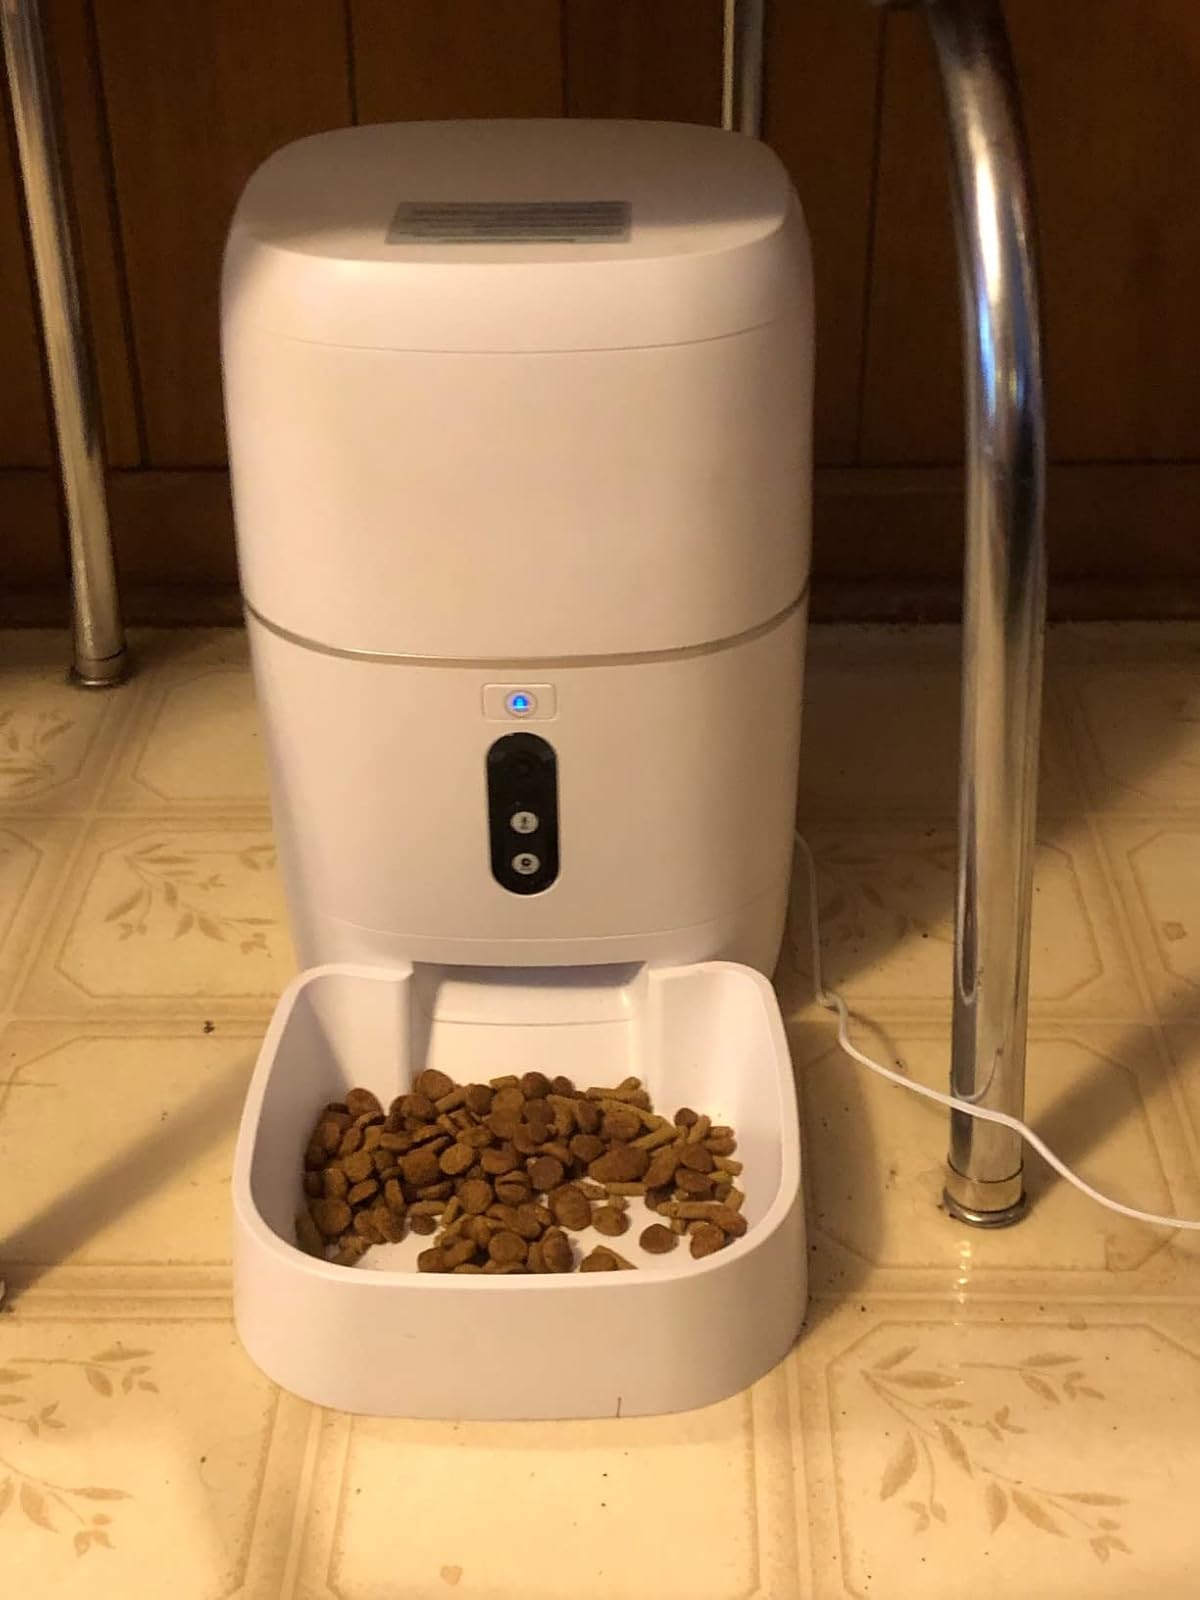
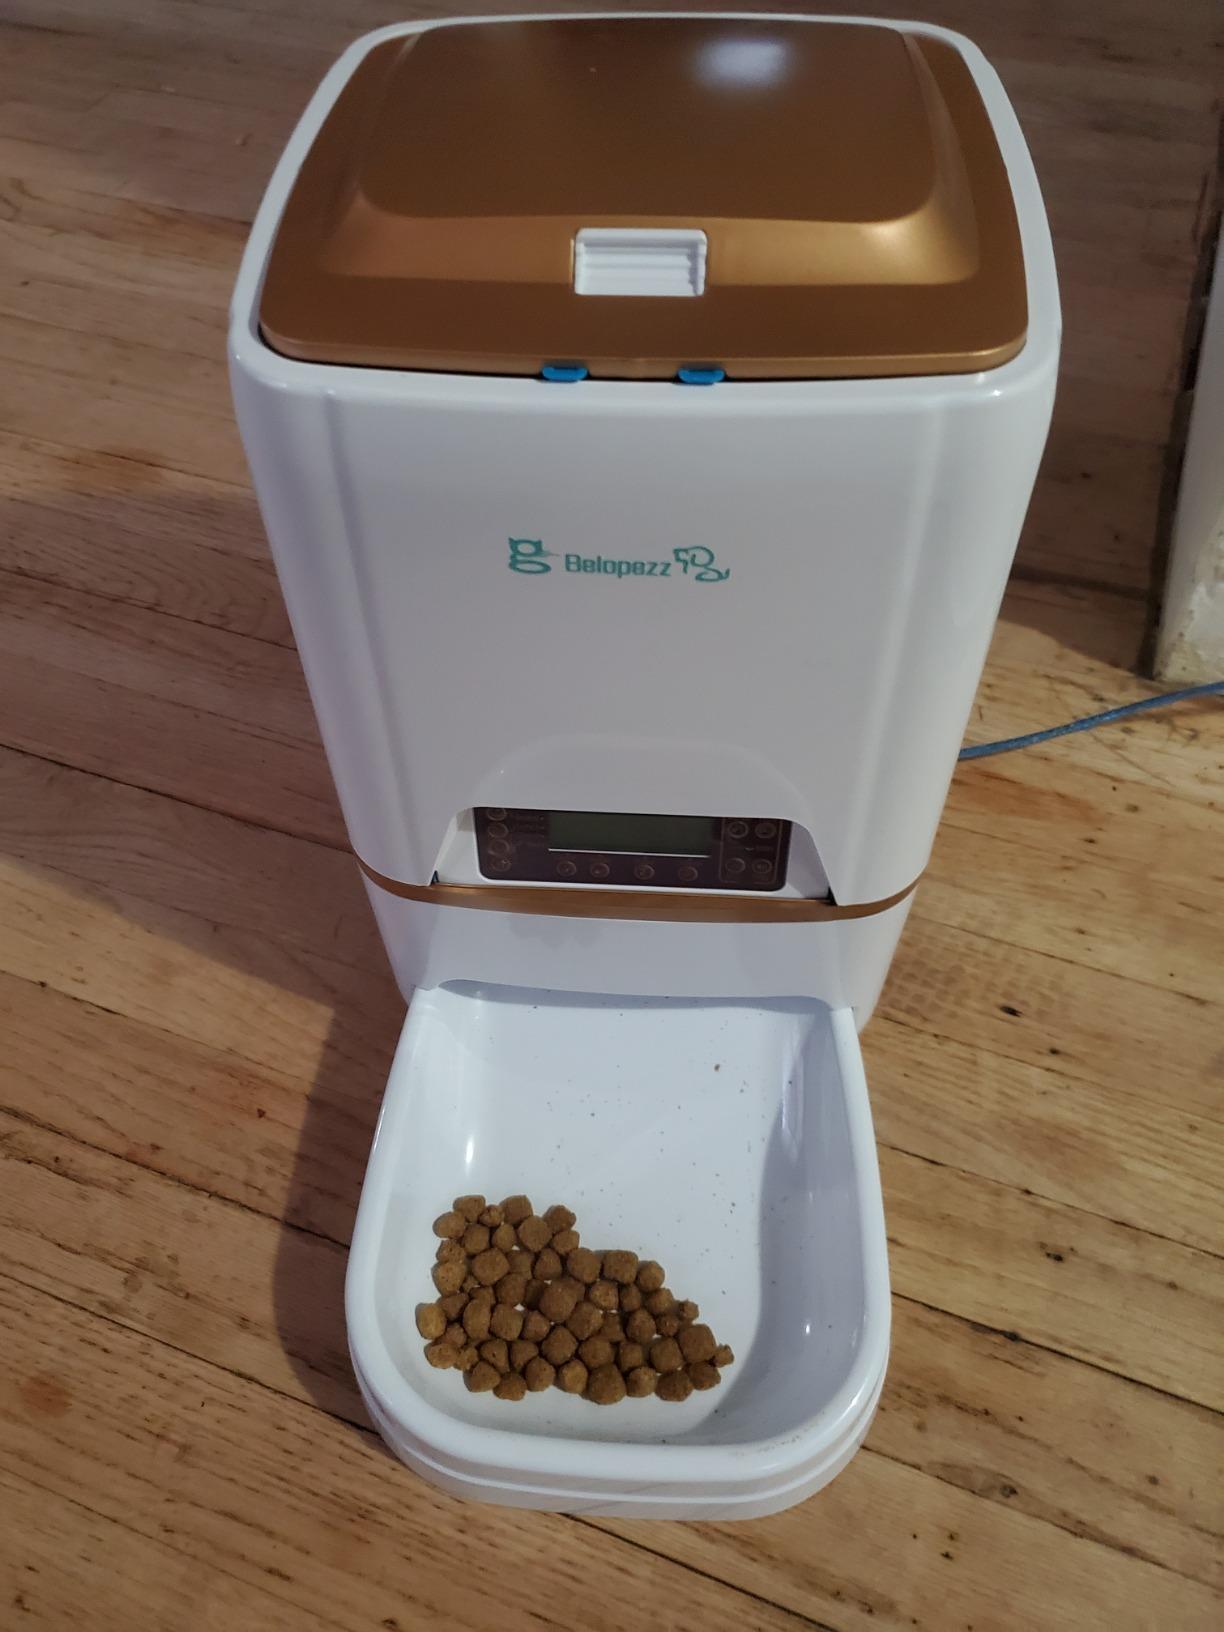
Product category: items_feeder
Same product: no